Jon Cedar

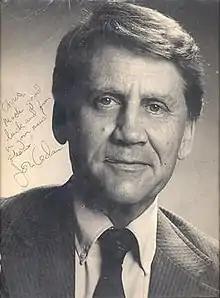

Jon Cedar (January 22, 1931 – April 14, 2011) was an American actor. He appeared in more than sixty television and film roles during his career.